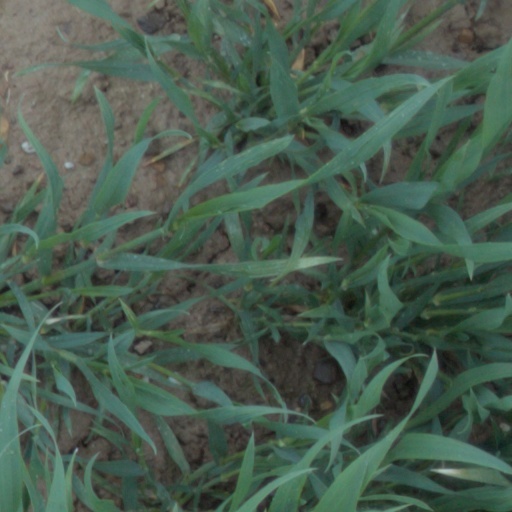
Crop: wheat